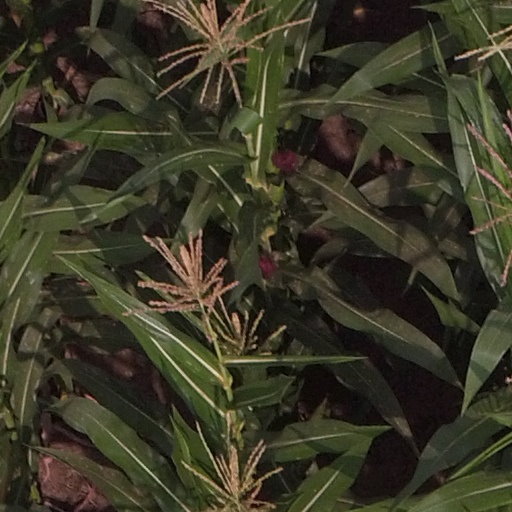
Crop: maize; corn